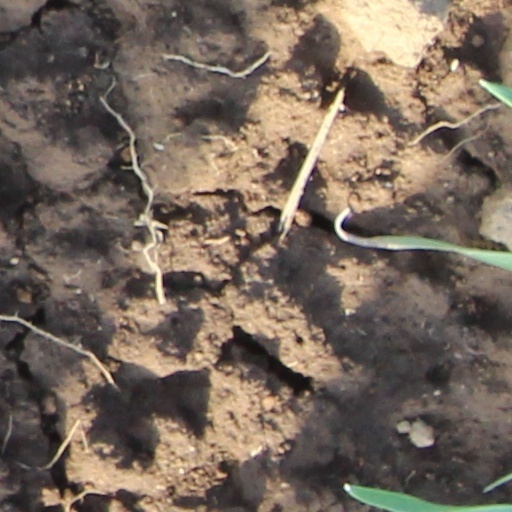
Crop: wheat